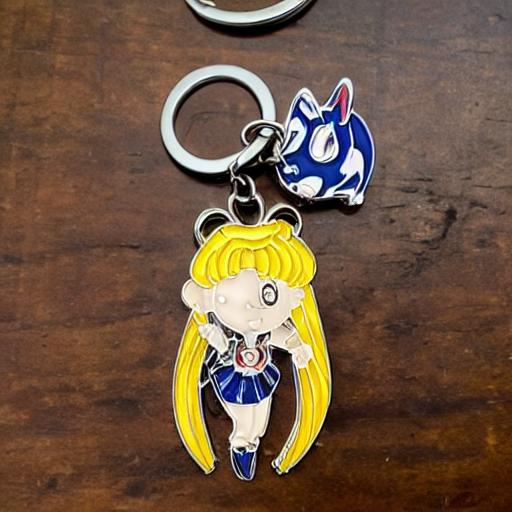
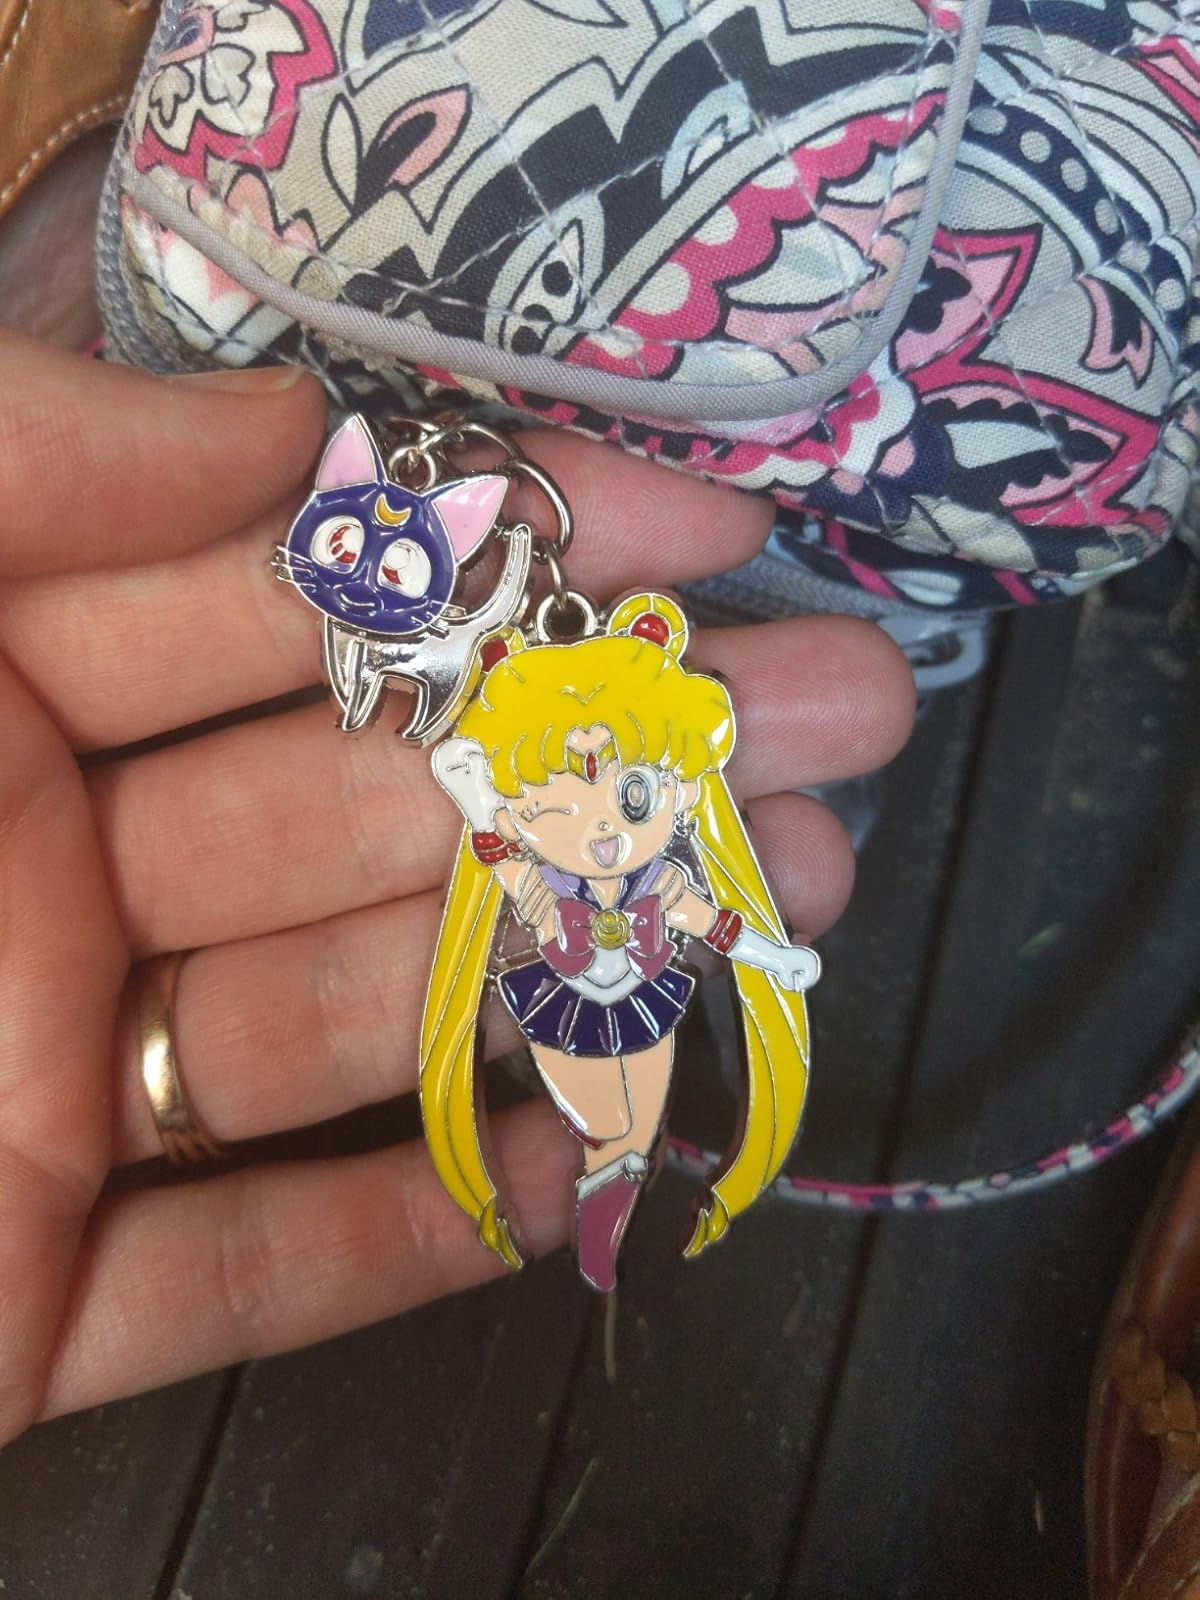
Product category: accessories_keychain
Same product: no